European printmaking in the 18th century

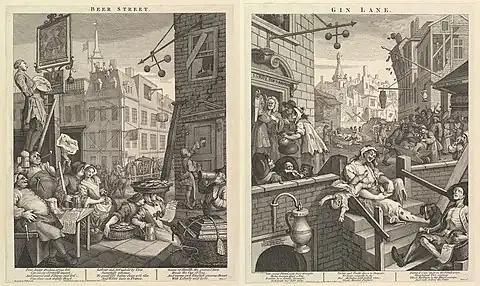
"Beer Street and Gin Lane" (1751), by William Hogarth.

In Great Britain, the Italian Francesco Bartolozzi introduced dot engraving (also called ""crayon"") and formed a school of engravers including John Keyse Sherwin, John Raphael Smith and Caroline Watson; he also worked occasionally with Angelica Kauffmann. Thomas Bewick introduced the new wood engraving technique by cutting the wood across the grain, and printing in intaglio; an ornithologist by profession, he produced bird prints of great quality ("British Birds", 1797-1804).